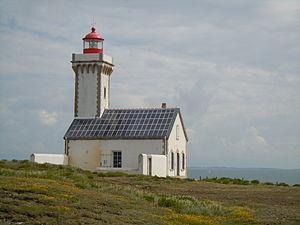
panneaux solaires du Phare des Poulains
Le fort Sarah Bernhardt est un fortin militaire du XIXᵉ siècle de Belle-Île-en-Mer dans le Morbihan en Bretagne, où la célèbre comédienne française Sarah Bernhardt passe ses vacances d'été durant 30 ans, entre 1894 et 1922. Il est transformé en musée Sarah Bernhardt dans les années 2000. Propriété du conservatoire du littoral, le fort est inscrit aux monuments historiques depuis 2000, et labellisé Maisons des Illustres en 2011, et une importante partie du domaine de 46 hectares est transformé depuis 1984 en golf de Belle-Île-en-Mer.
Sauzon [sozɔ̃] est une commune française, située sur l'île de Belle-Île-en-Mer dans le département du Morbihan en région Bretagne.